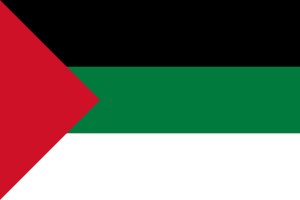
Panarabiske farver
Den Arabiske Revoltes flag
De panarabiske farver er farverne rød, sort, grøn og hvid og repræsenterer de arabiske lande. Farverne er taget fra forskellige store imperier og dynastier i arabisk historie. De blev første gang kombineret i flaget for den Arabiske Revolte i 1916. I dag indgår de i flagene for de Forenede Arabiske Emirater, Jordan, Kuwait, Palæstina, Sahariske Arabiske Demokratiske Republik og Somaliland. De arabiske befrielsesfarver, en undergruppe hvor grøn er af mindre betydning, bruges i Egyptens, Iraks, Sudans, Syriens, Yemens og Libyens flag.